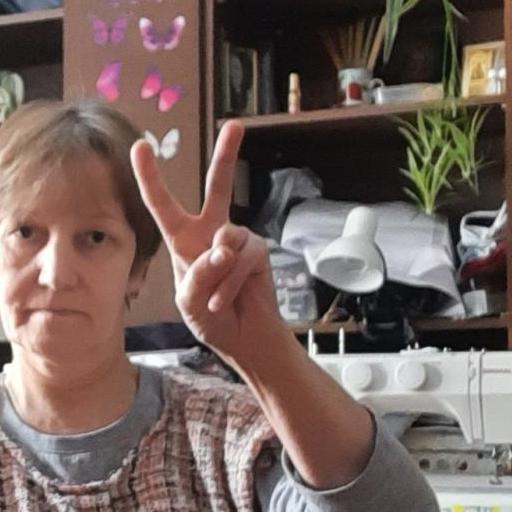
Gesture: peace